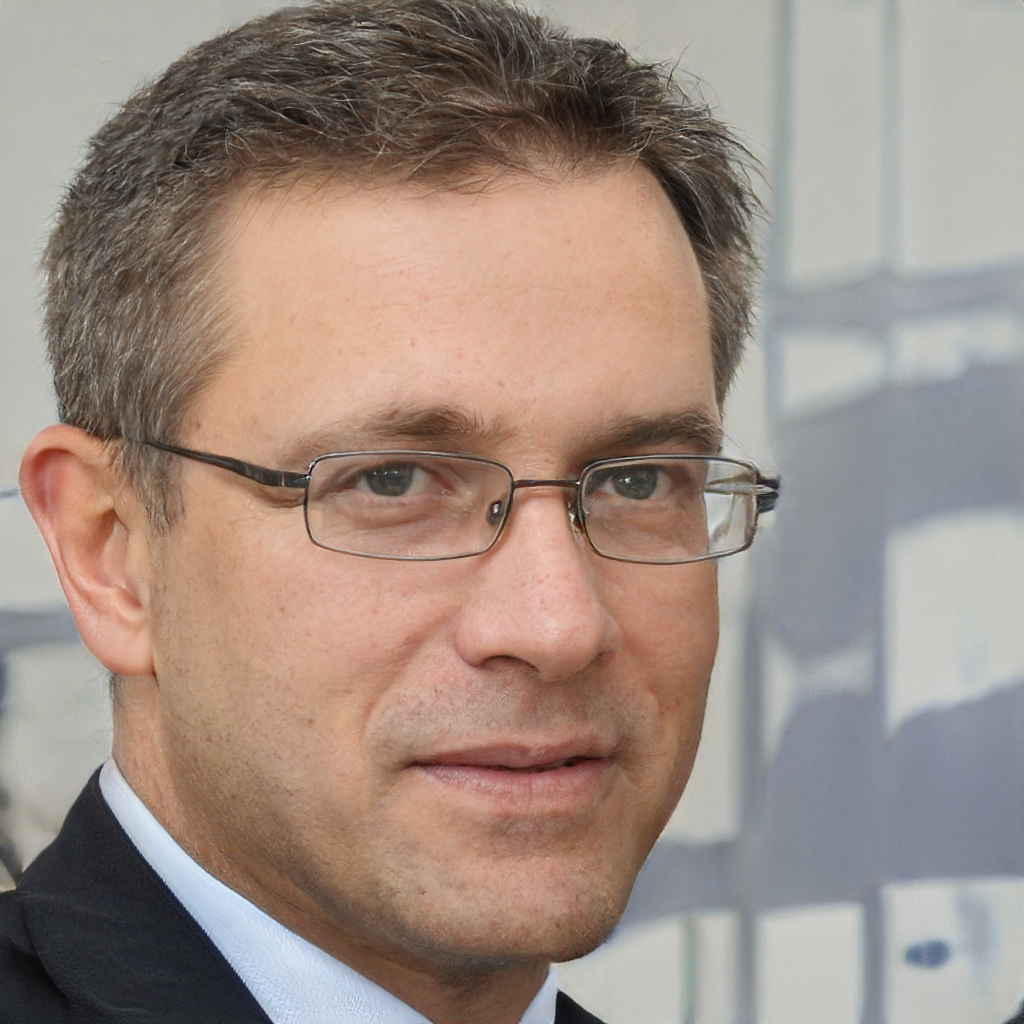
Gender: Male